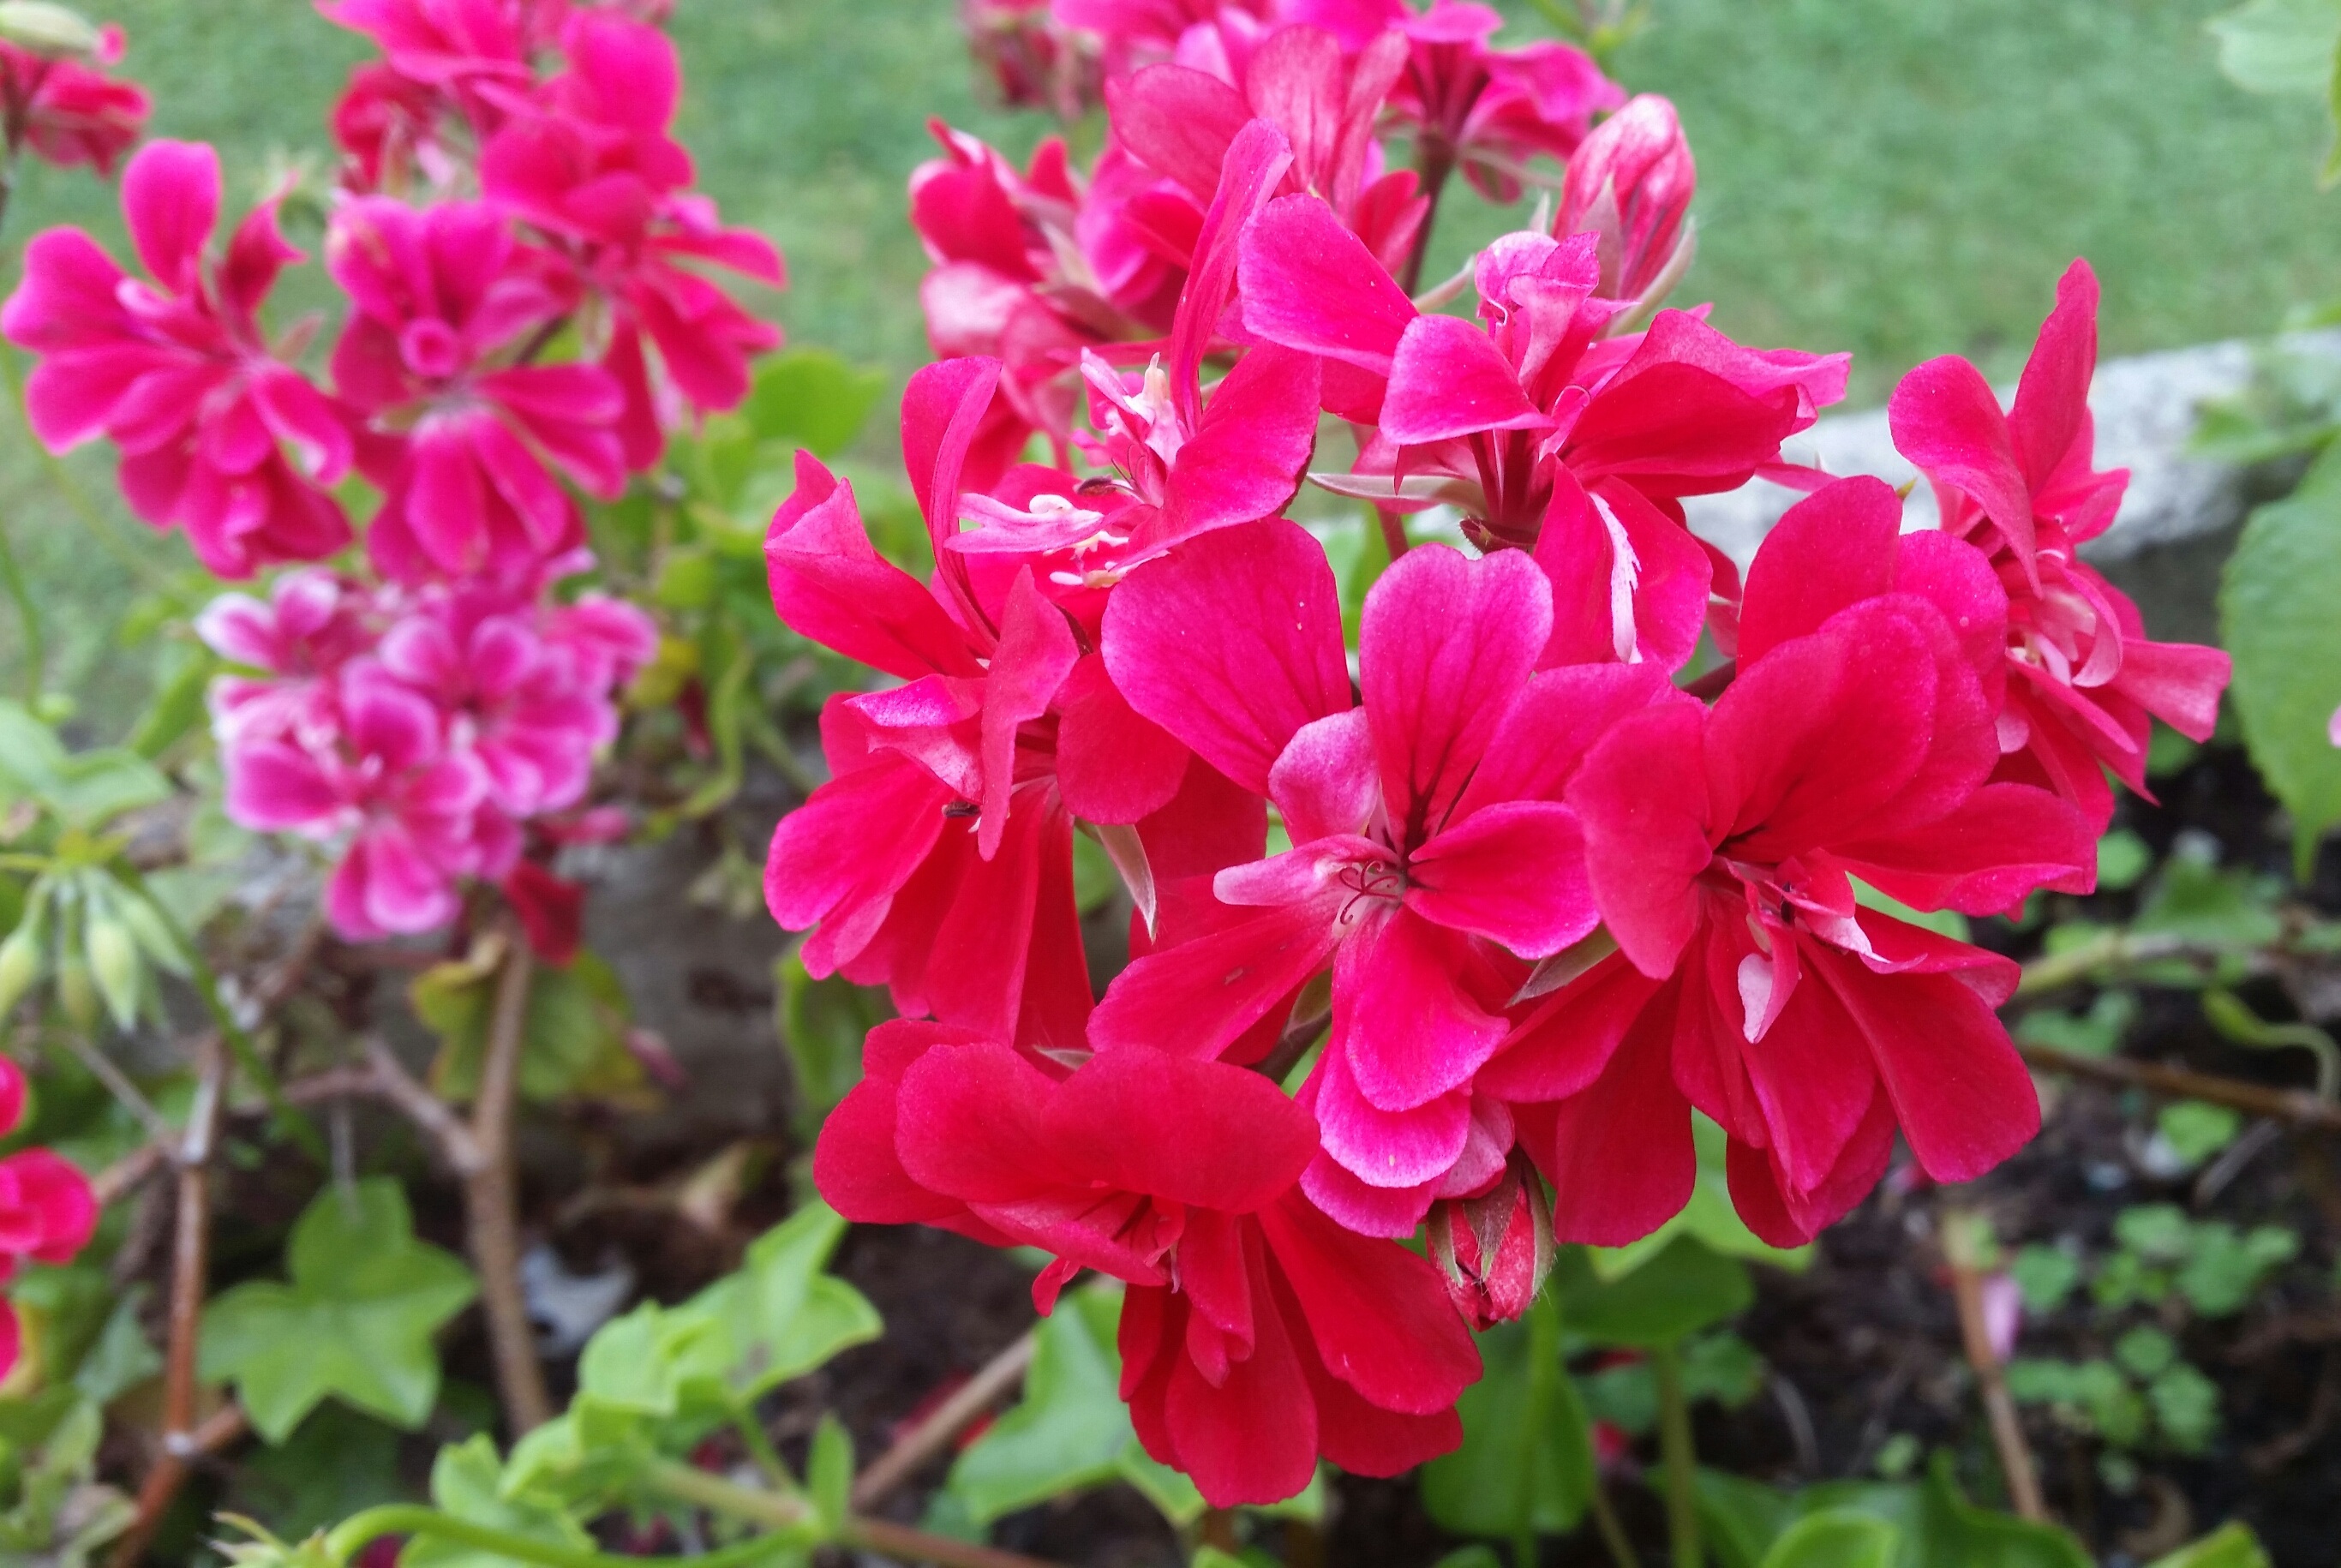
nature, blossom, plant, flower, petal, red, botany, garden, flora, plants, wildflower, flowers, geranium, shrub, snapdragon, red flowers, flowering plant, annual plant, land plant, everlasting sweet pea, geraniales